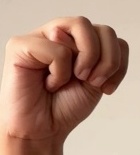
ASL sign: M